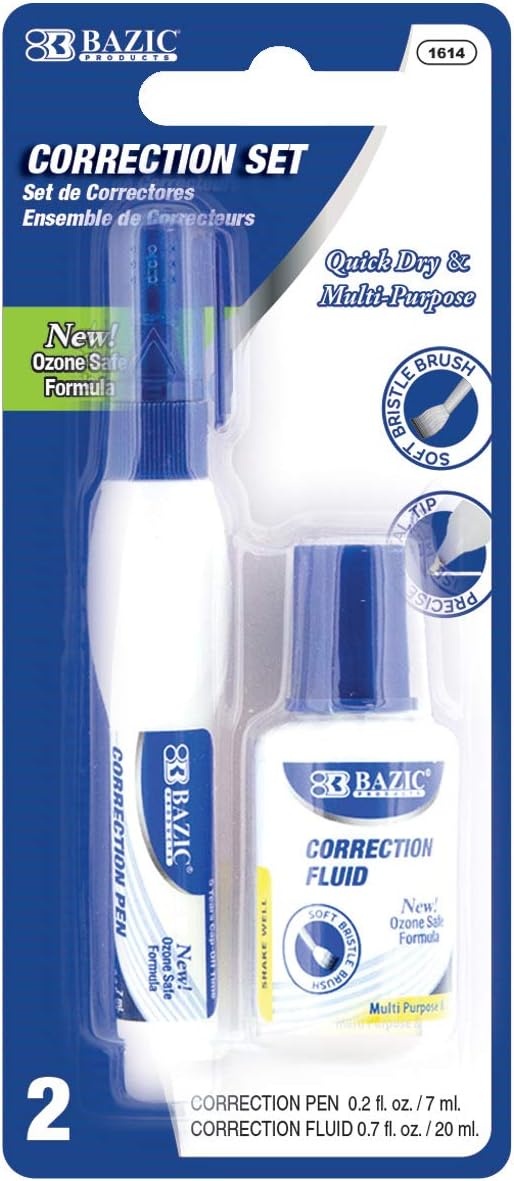
BAZIC Correction Fluid, Soft Bristle Brush & Precise Metal Tip Applicator, Fine Point Corrections Pen White Out Wipe Out Liquid (2/Pack), 24-Packs
Overview Brand : BAZIC Products Color : White Material : Metal Unit Count : 24.0 Count Item dimensions L x W x H : 7.22 x 2.99 x 1.12 inches About this item ⭐ PRECISE & WIDE CORRECTIONS. New needle-point tip that lets you precisely cover small areas, fine lines, and details. Bristle brush applicator makes it easier to apply. ⭐ FAST-DRYING. Faster drying formula with bright white fluid that blends well with white paper and covers handwritten and printed ink-even permanent marker. ⭐ VERSATILE. Great for correcting most pen, markers, and ink from fax, computer, and photocopy printouts, photocopies, typewritten documents, and handwritten notes. ⭐ NO MORE MISTAKES! We've got you covered with our assortment of correction fluids, tape and pen. No need to worry about re-doing your work due to a minor mistake. ⭐ EASY TO USE. Fluid dries quickly to a smooth finish, so you can rewrite the mistake. Shake well before using and then stroke across paper without dabbing. Allow to dry before writing.
Brand: BAZICProducts
Category: Office Supplies > General Office Supplies > Correction Fluids, Pens & Tapes > Correction Fluids